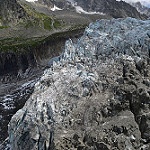
Label: glacier